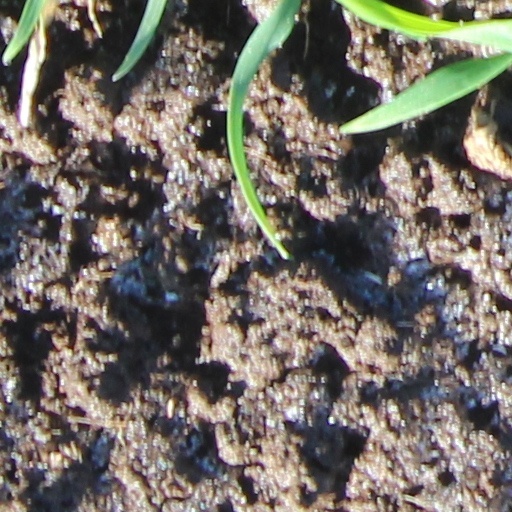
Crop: wheat